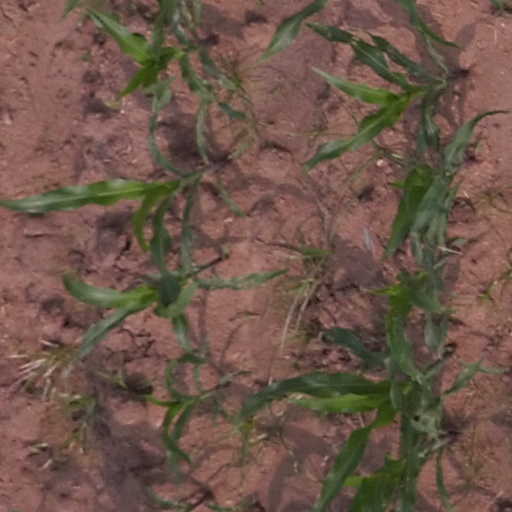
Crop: maize; corn